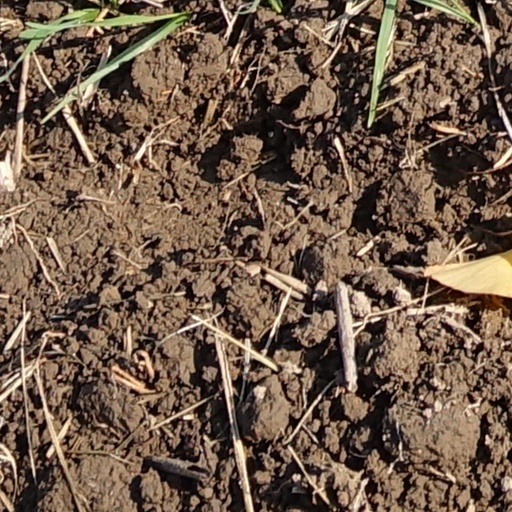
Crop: wheat